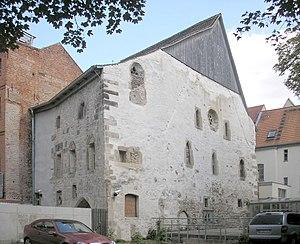
Erfurt est une ville d'Allemagne, capitale de la Thuringe, évêché catholique et ville universitaire, fondée au VIIIᵉ siècle, traversée par la rivière Gera.
Erfurt est une ville d'Allemagne, capitale de la Thuringe, évêché catholique et ville universitaire, fondée au VIIIᵉ siècle, traversée par la rivière Gera.